Princess Jasnenka and the Flying Shoemaker

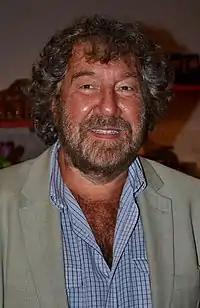
Film director Zdeněk Troška is known for his fairy tale films.

Director Zdeněk Troška made several fairy tale films, often following patterns where a young man ventures from a rural area to find love and defeat corrupt enemies. His other films in this vein include "The Loveliest Riddle", "Princess from the Mill" and its sequel.